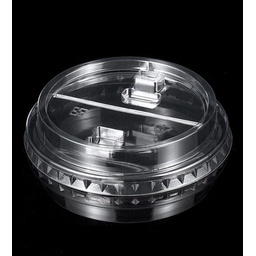
Label: plastic